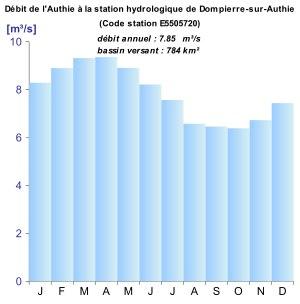
L’Authie est un fleuve côtier du nord de la France qui se jette dans la Manche après un cours long de 108,18 kilomètres sis dans les départements de la Somme et du Pas-de-Calais, dans le bassin Artois-Picardie. Son cours, orienté ouest - nord-ouest, épouse la direction des autres fleuves côtiers du nord de la France, la Canche au nord, la Somme et la Bresle au sud.
À la croisée des domaines de la gestion de l'eau et du droit de l'eau, le débit réservé est le débit minimal d'eau imposé par l'autorité administrative aux propriétaires ou gestionnaires d'un ouvrage hydraulique pour assurer un minimum d'écoulement au cours d'eau et ainsi un fonctionnement minimal des écosystèmes aquatiques ou en proche périphérie du lit.
Le terme de régime hydrologique désigne l’ensemble des variations de l'état et des caractéristiques d'une formation aquatique, qui se répètent régulièrement dans le temps et dans l'espace et passent par des variations cycliques, par exemple, saisonnières. Les régimes hydrologiques de base des cours d’eau sont le régime glaciaire, le régime nival et le régime pluvial, appelés ainsi d'après l'origine de l'eau : glace, neige ou pluie.